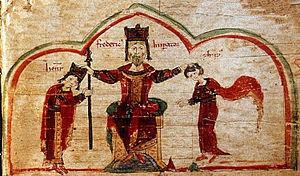
Lyon, de l'an mil au Moyen Âge tardif, voit la cité suivre avec un temps de retard la plupart des grandes évolutions urbaines de l'Europe médiévale. Son maître, l'archevêque, reste longtemps un seigneur temporel indiscutable, partageant le pouvoir avec le chapitre de Saint-Jean. Le pouvoir bourgeois ne s'y développe qu'avec peine. Le début du XIVᵉ siècle marque une césure importante, avec l'entrée définitive de Lyon dans le giron du royaume de France et la prise du pouvoir municipal par les bourgeois laïcs.
La Bulle d'or, édictée par l'empereur Frédéric Barberousse le 18 novembre 1157, est un texte juridique scellé d'or accordant à l'archevêque de Lyon la souveraineté absolue sur l'ensemble de la ville de Lyon et sur le Lyonnais.